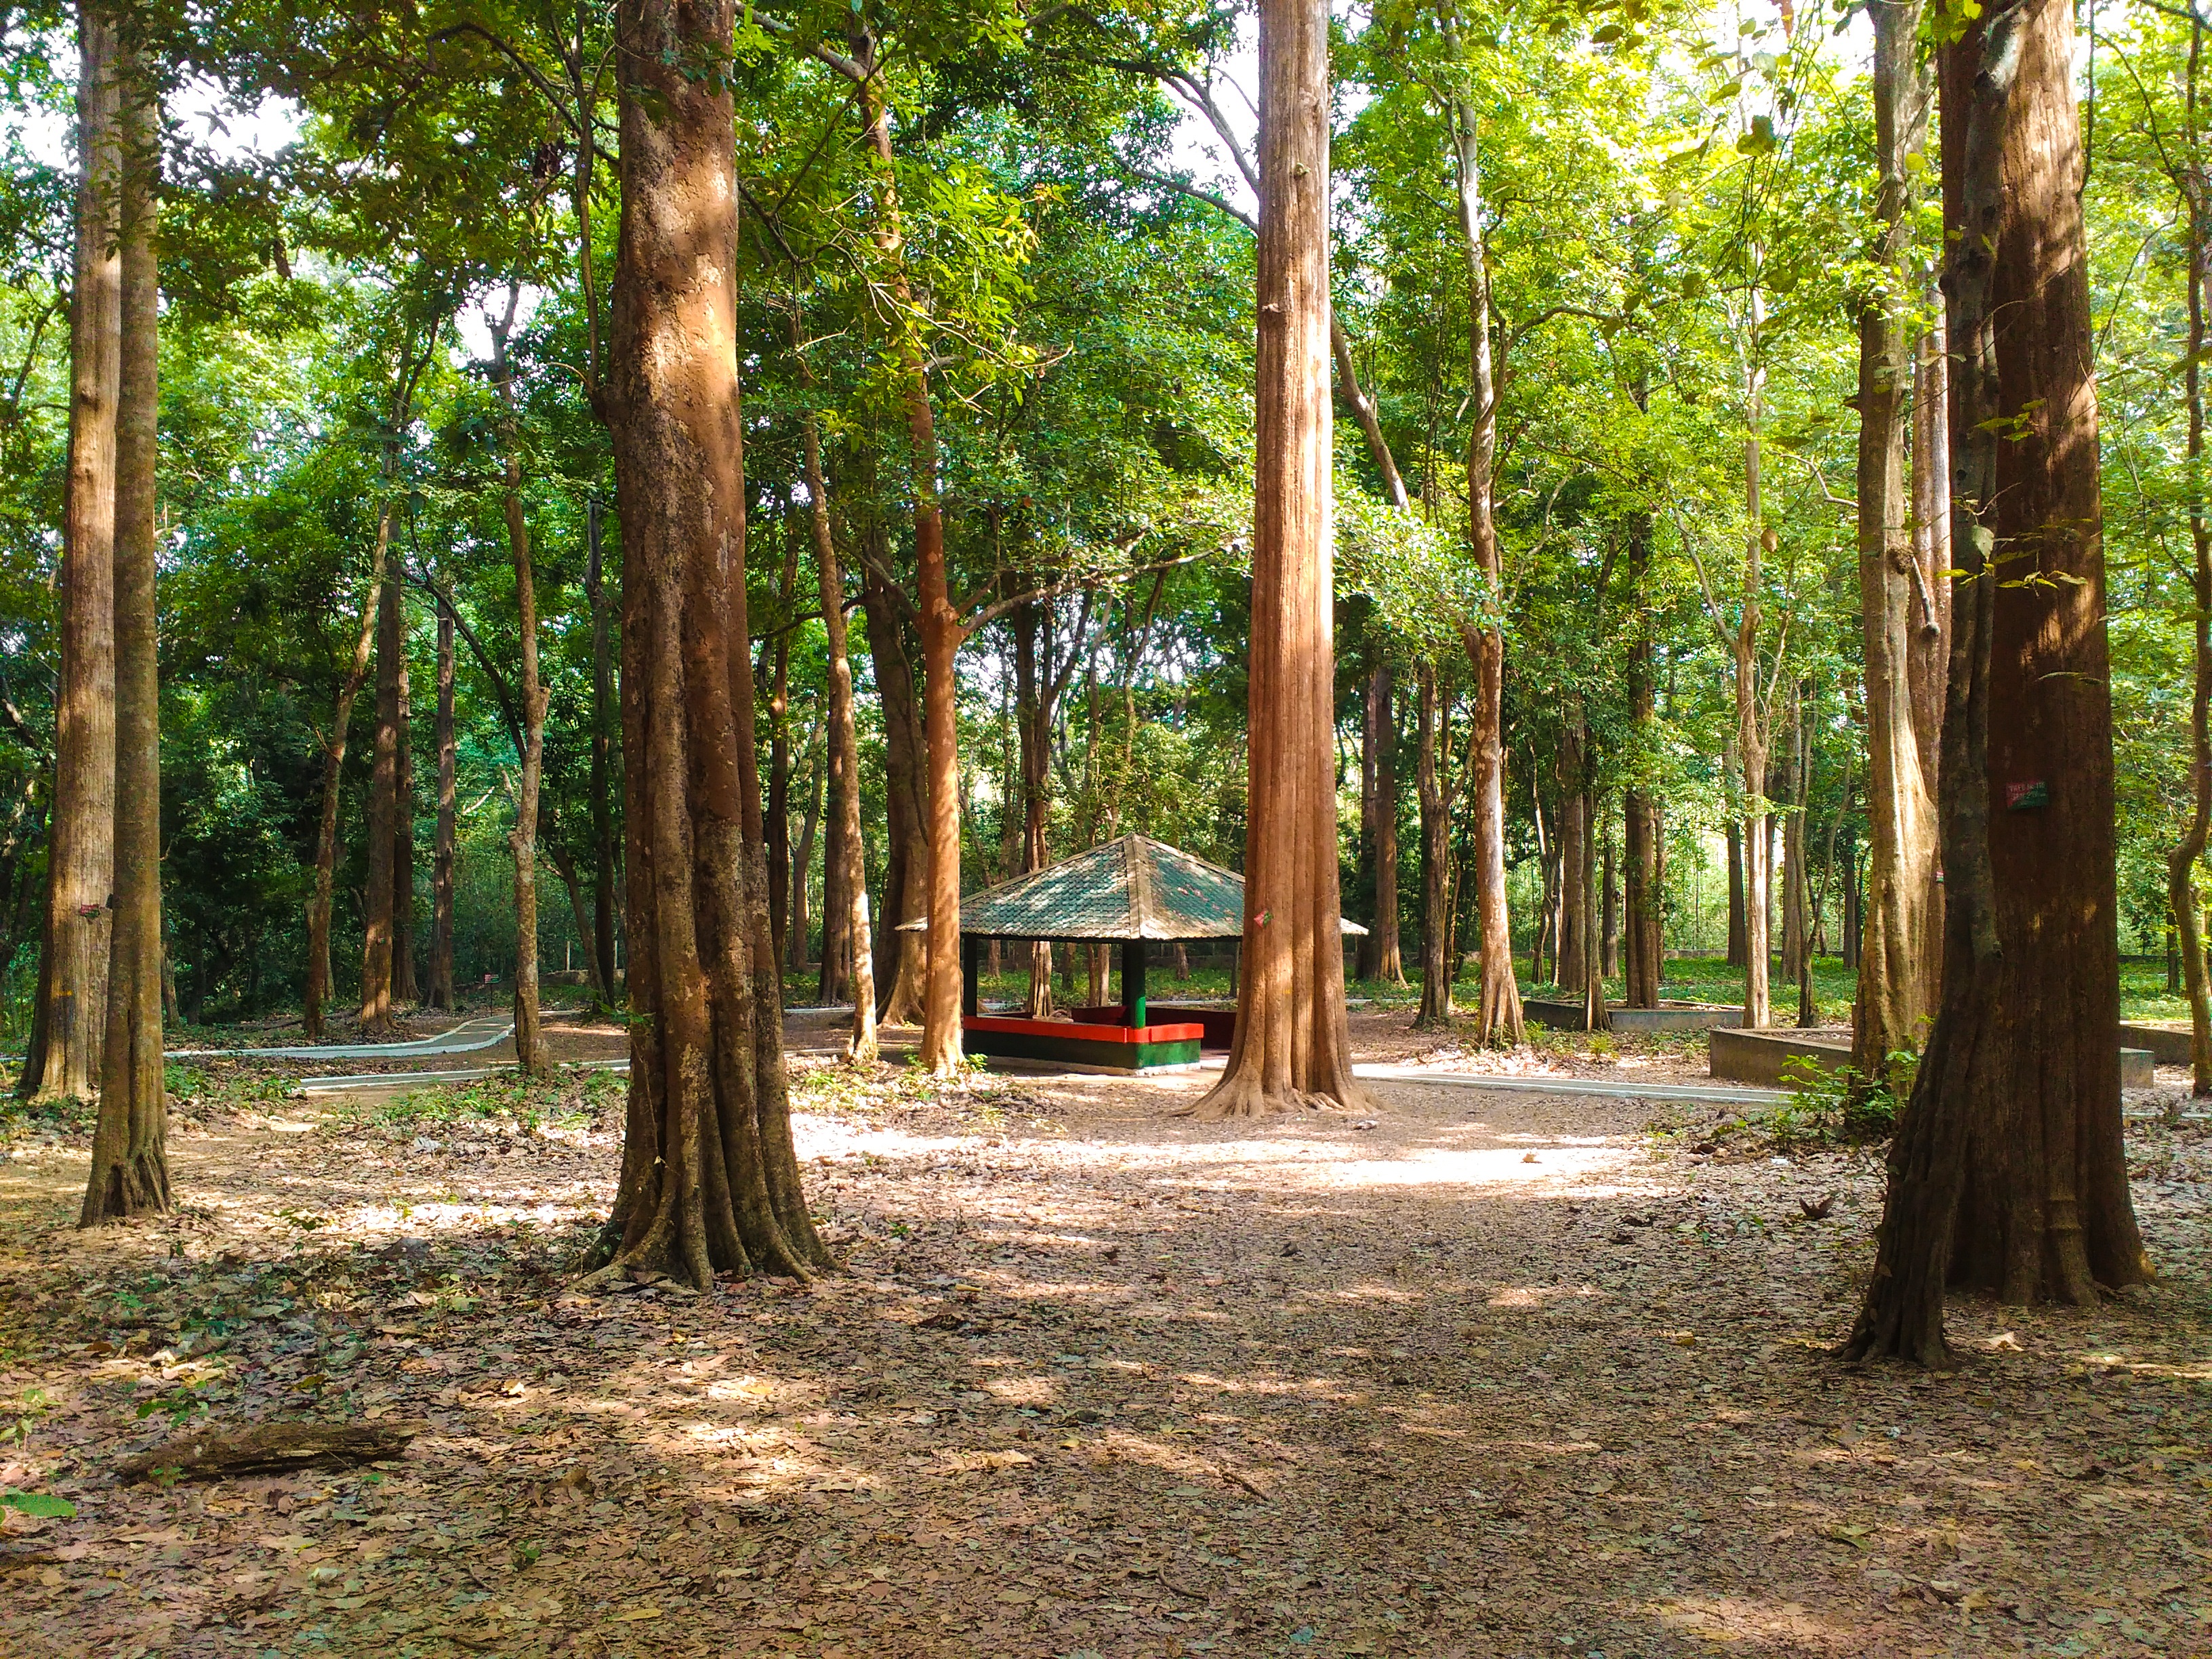
tree, nature, forest, jungle, park, backyard, botany, garden, plantation, woodland, habitat, ecosystem, kerala, teak, natural environment, woody plant, conolly's plot, teak plantation, nilambur, malappuram